Colton Ford

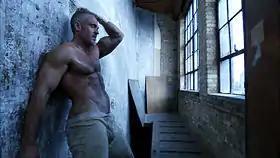
Ford during the video shoot for his single "That's Me" in October 2007. He was known to incorporate homoerotic elements in his music videos.

Ford cited R&B recording artists such as Marvin Gaye, Stevie Wonder, Chaka Khan, and Gladys Knight as his primary musical influences. He also praised Olivia Newton-John for her vocals, calling her "a complete package". He identified R&B and soul as his musical roots, influences distinctly audible in songs from "Tug of War" and "Glenn Soukesian". However, he was well-known for his dance music, a genre he favored for its welcoming space for artists outside major label norms and its resonance with the gay community. Dance elements are prominently featured on "Under the Covers", and "The Way I Am". Rule noted that despite his initial dance-pop singles, Ford appeared to prefer recognition as a blue-eyed soul or R&B-flavored pop singer.